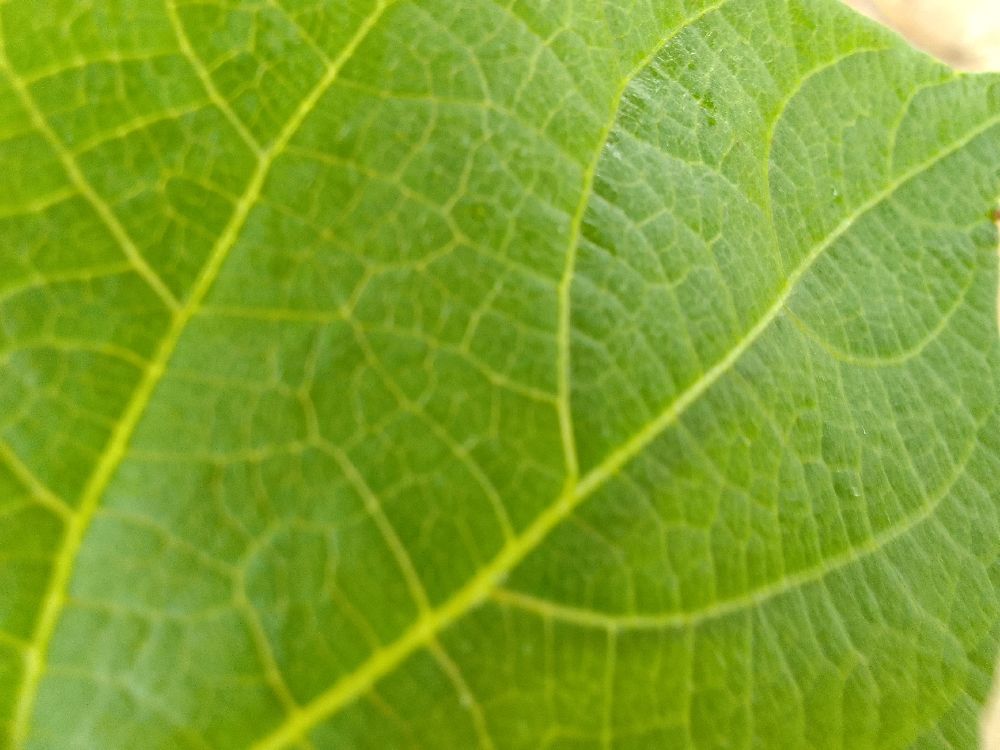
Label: healthy